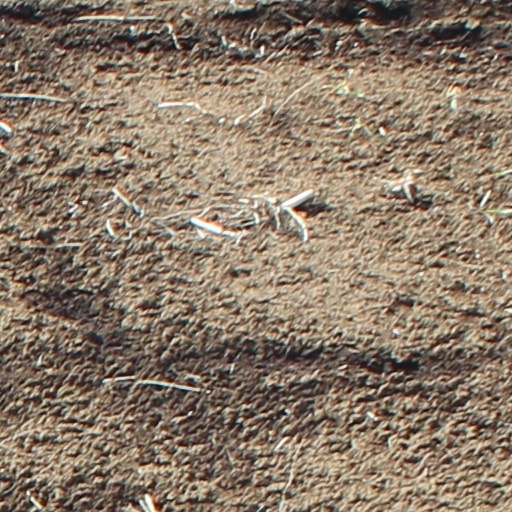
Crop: wheat